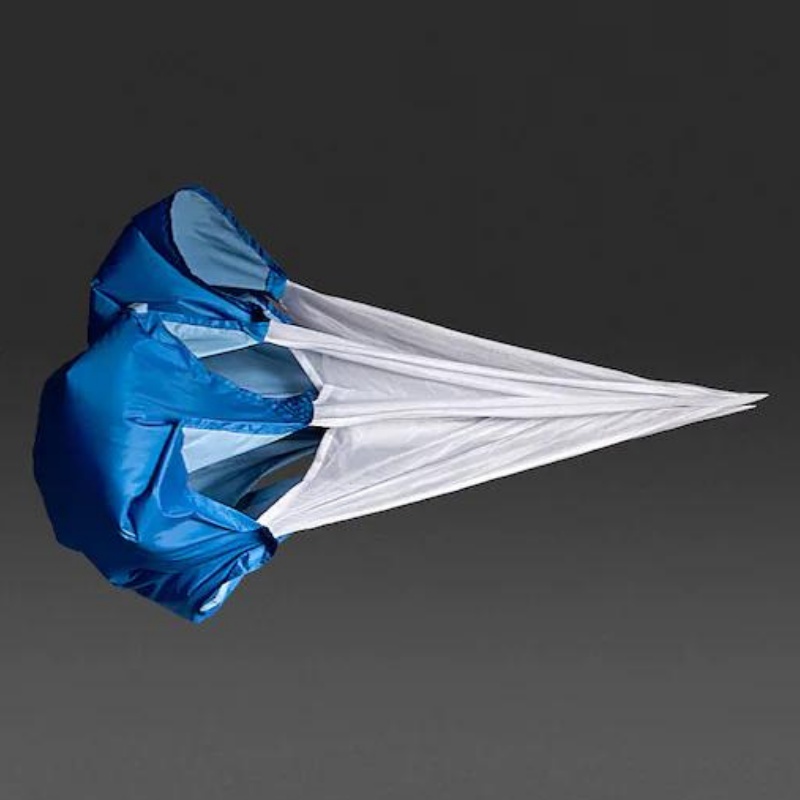
Speed Parachute
'Trek' je training naar een hoger niveau met behulp van de Diamond Speed ​​Parachute. De Diamond Speed ​​Parachute is ideaal voor weerstandstraining en helpt de kracht en fitheid van jezelf en van je teamgenoten te testen. Gemaakt met verstelbare bandjes voor spelers van alle formaten. Draagbaar en het is gemakkelijk op te bergen. Geschikt voor buitengebruik Geschikt voor elke leeftijd en niveau Grootte: 48 cm Gewicht: 0.3 kg Inclusief nylon draagtas Klik op de link voor een kleine impressie van het gebruik
Brand: Diamond
Category: Sporting Goods > Fitness & General Exercise Equipment > Speed & Resistance Parachutes